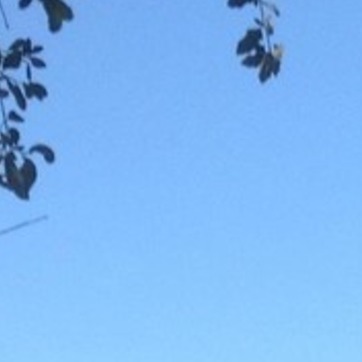
Material: sky